Foreign internal defense

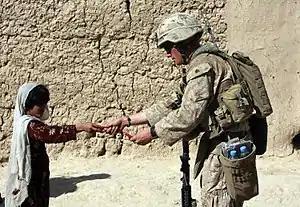

Shortly after the September 11 attacks, the United States deployed forces to Afghanistan to overthrow the Taliban government which was harboring bin Laden. United States forces once again deployed superior technology, firepower, and tactics to defeat Taliban forces in a relatively short period. However, Afghanistan's history of a weak centralized government coupled with neighboring countries providing safe haven for Taliban leaders made the construction of a stable new government difficult. In 2006, there was a resurgence in Taliban insurgency in Afghanistan.